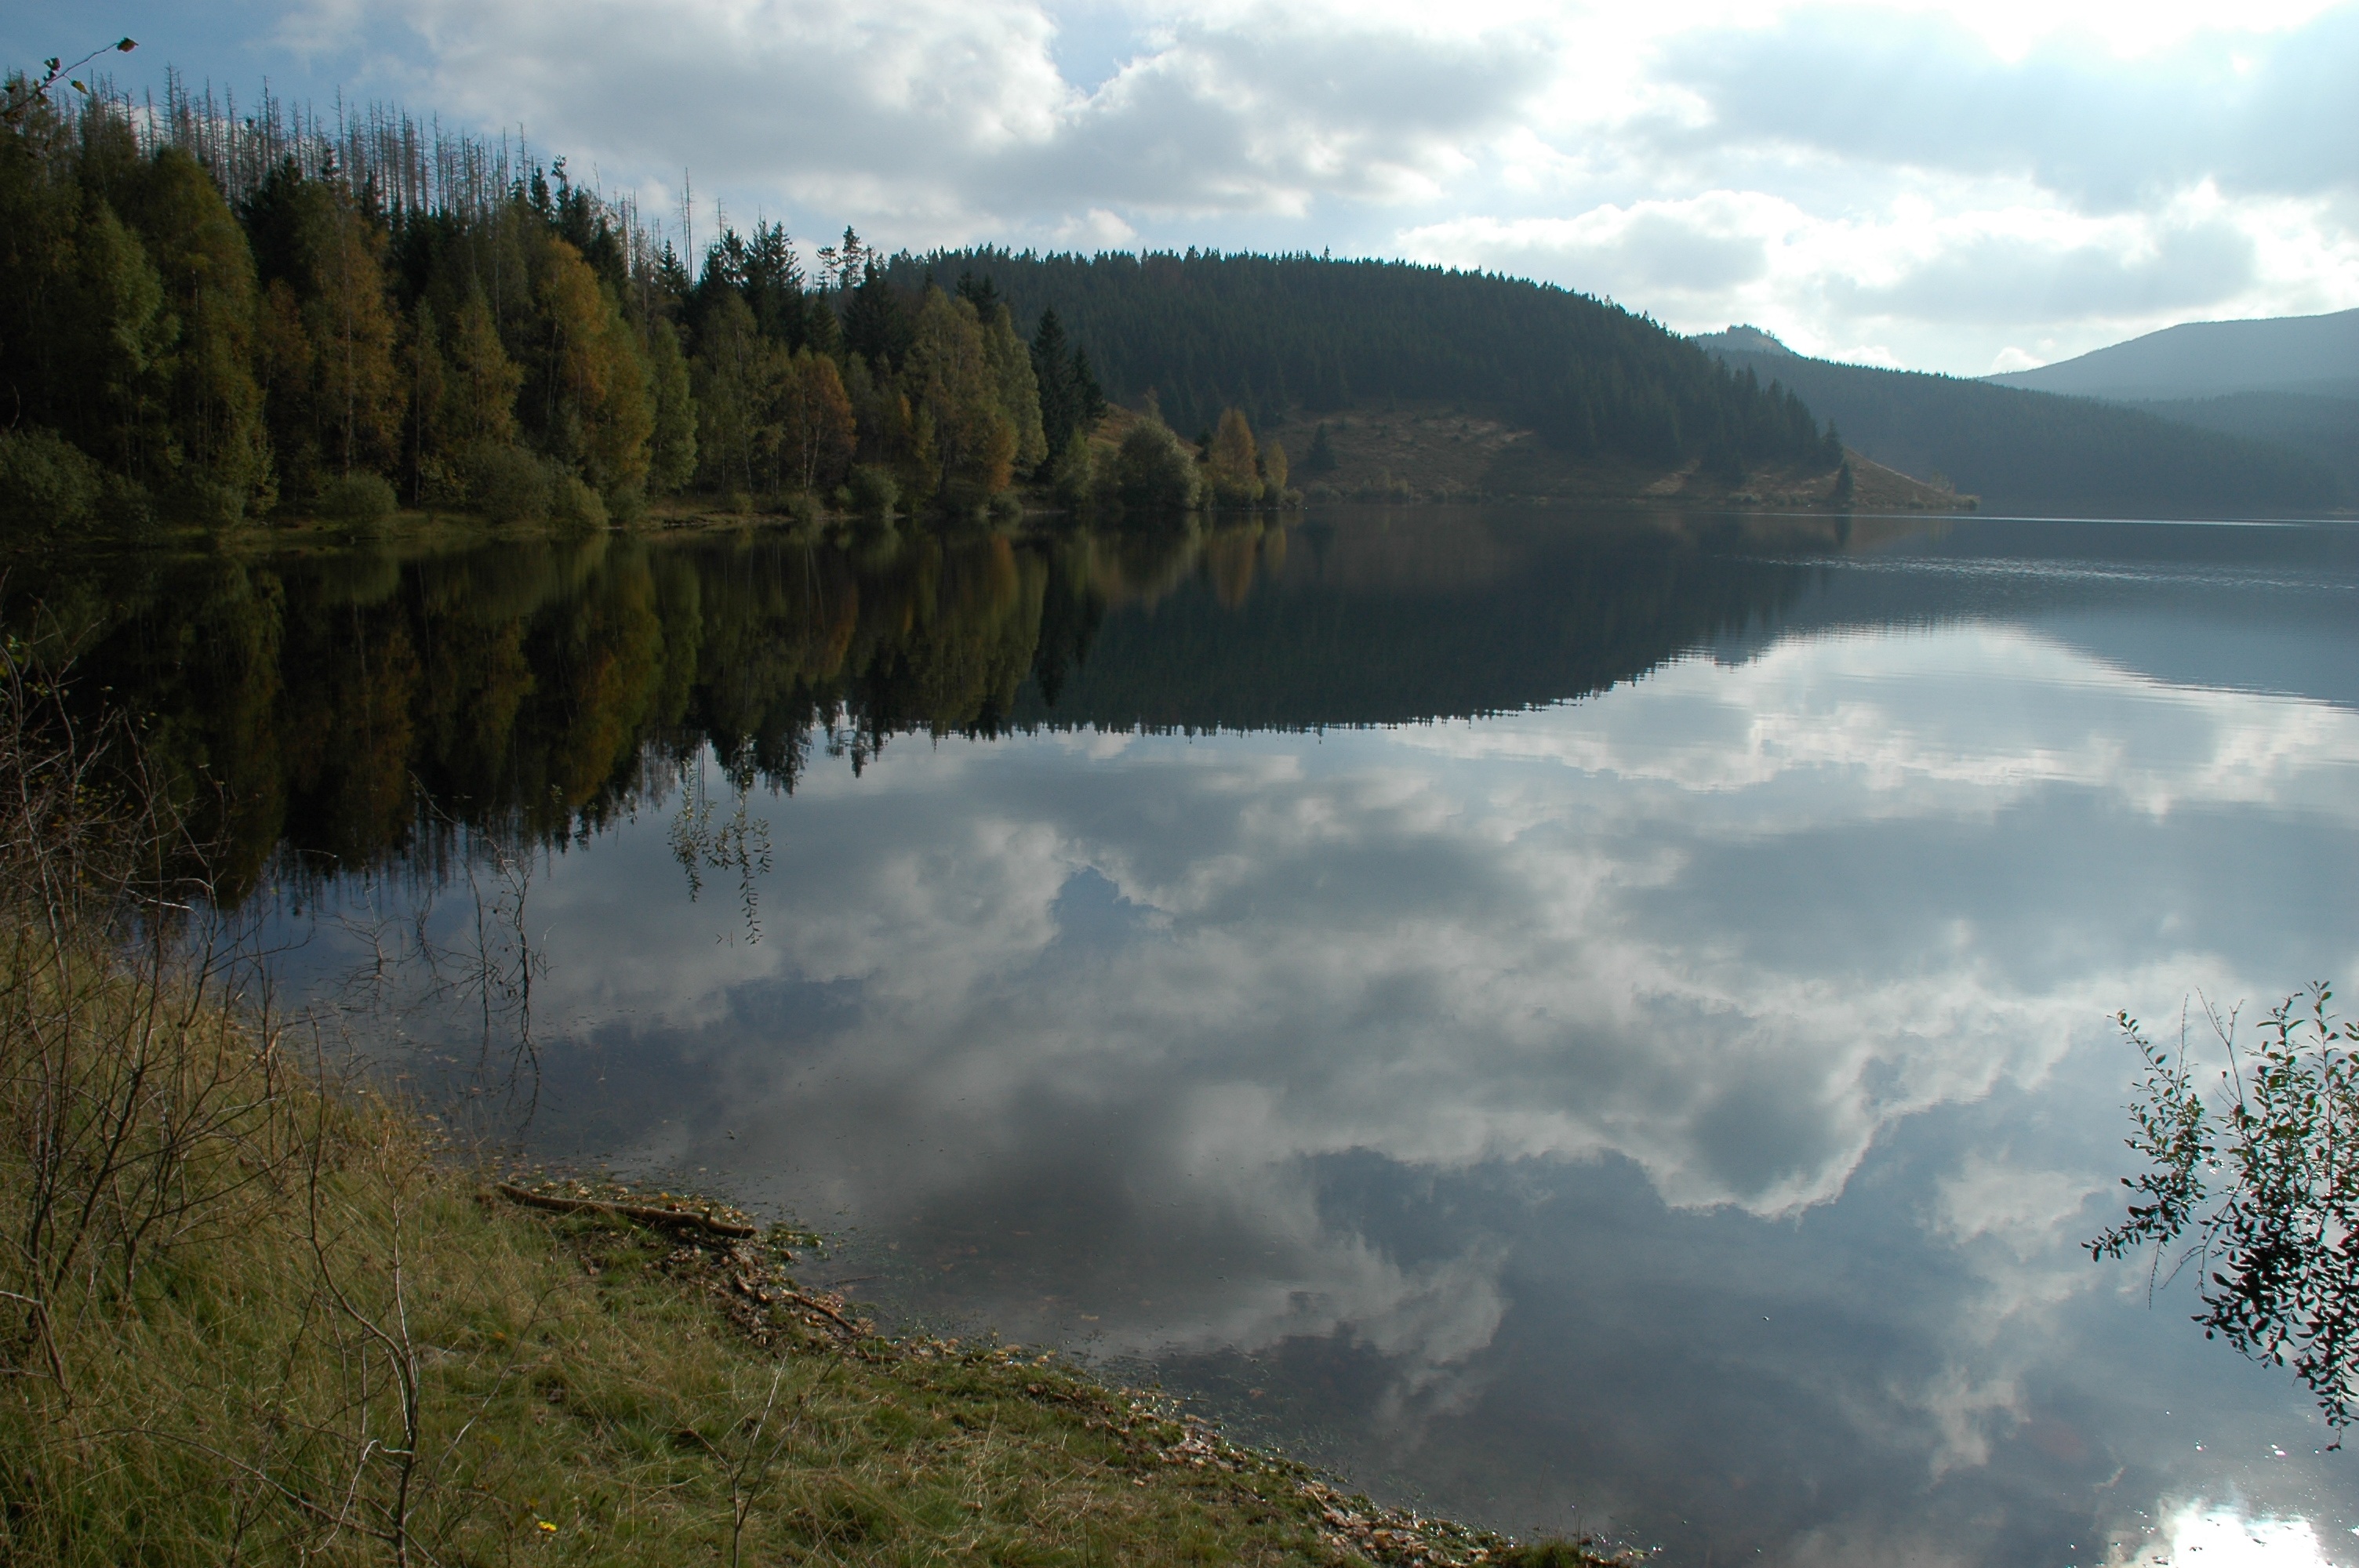
landscape, tree, water, nature, wilderness, mountain, cloud, mist, morning, hill, lake, river, mountain range, reflection, autumn, fjord, reservoir, highland, body of water, clouds, loch, resin, mirroring, tarn, bad harzburg, ecker dam, atmospheric phenomenon, mountainous landforms